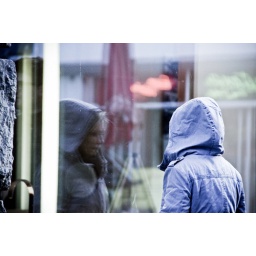
girl in the mirror